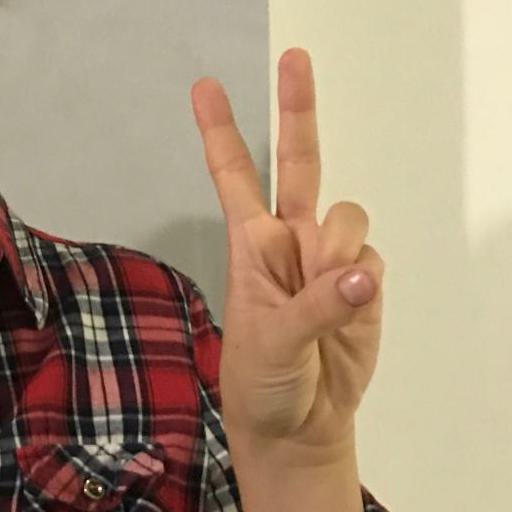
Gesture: peace